Bambi, a Life in the Woods

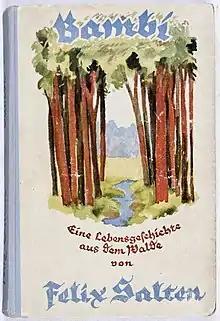
First edition cover of the original publication

Bambi, a Life in the Woods is a 1923 Austrian coming-of-age novel written by Felix Salten, and originally published in Berlin by Ullstein Verlag. The novel traces the life of Bambi, a male roe deer, from his birth through childhood, the loss of his mother, the finding of a mate, the lessons he learns from his father, and the experience he gains about the dangers posed by human hunters in the forest. It is also seen as a parable of the dangers and persecution faced by Jews in Europe.